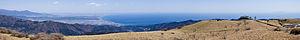
La baie de Sagami est une baie du Japon située entre la péninsule de Manazuru et celle de Miura.